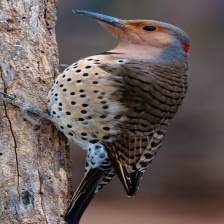
Species: NORTHERN FLICKER
Scientific name: COLAPTES AURATUS